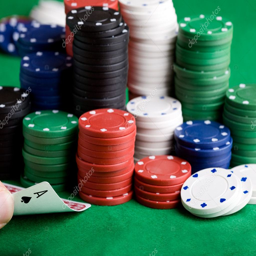
an ace of spades in a game of poker stock picture